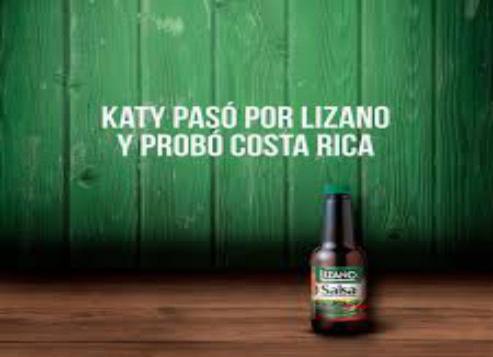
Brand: lizano
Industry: Food